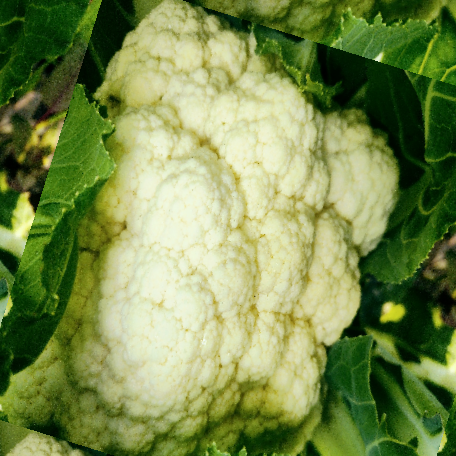
Label: Disease Free